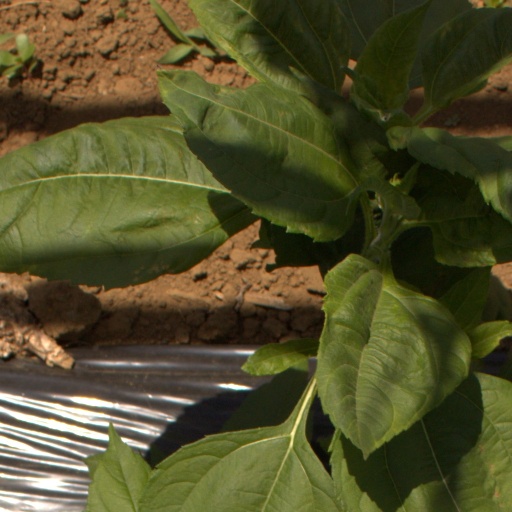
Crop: Jerusalem artichoke